Jutta Haug

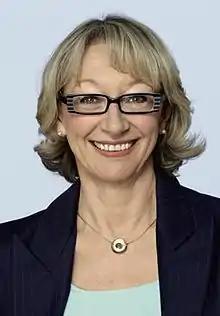
Jutta Haug, 2009

Jutta Dorothea Haug (born 8 October 1951 in Castrop-Rauxel) is a German politician who served as a Member of the European Parliament from 1994 until 2014. She is a member of the Social Democratic Party of Germany, part of the Socialist Group.